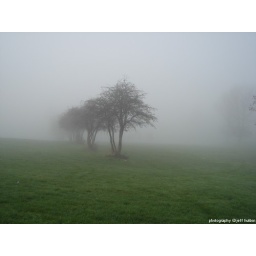
line of trees in foggy field